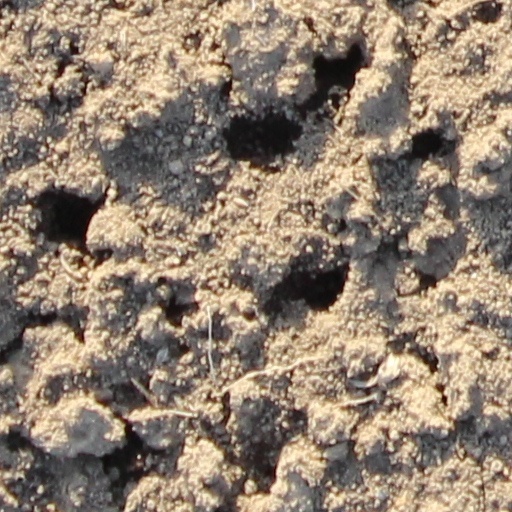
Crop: wheat